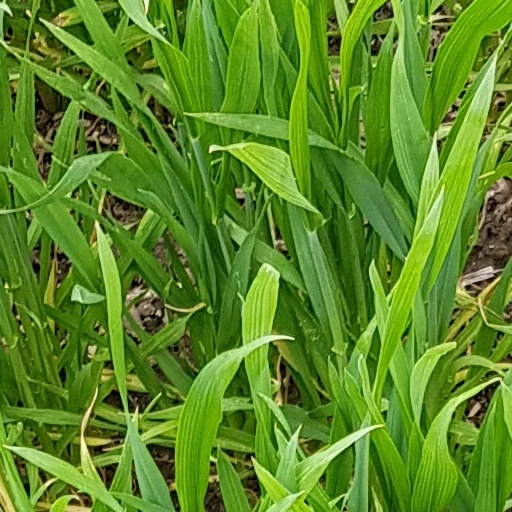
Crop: wheat